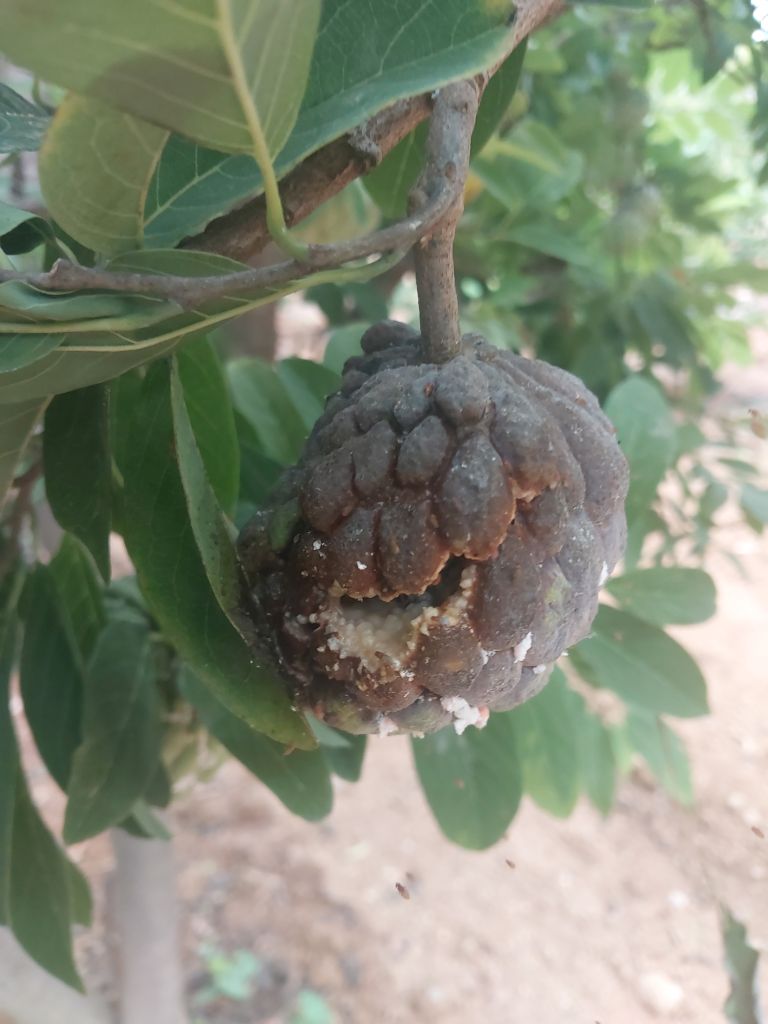
Disease label: Blank Canker